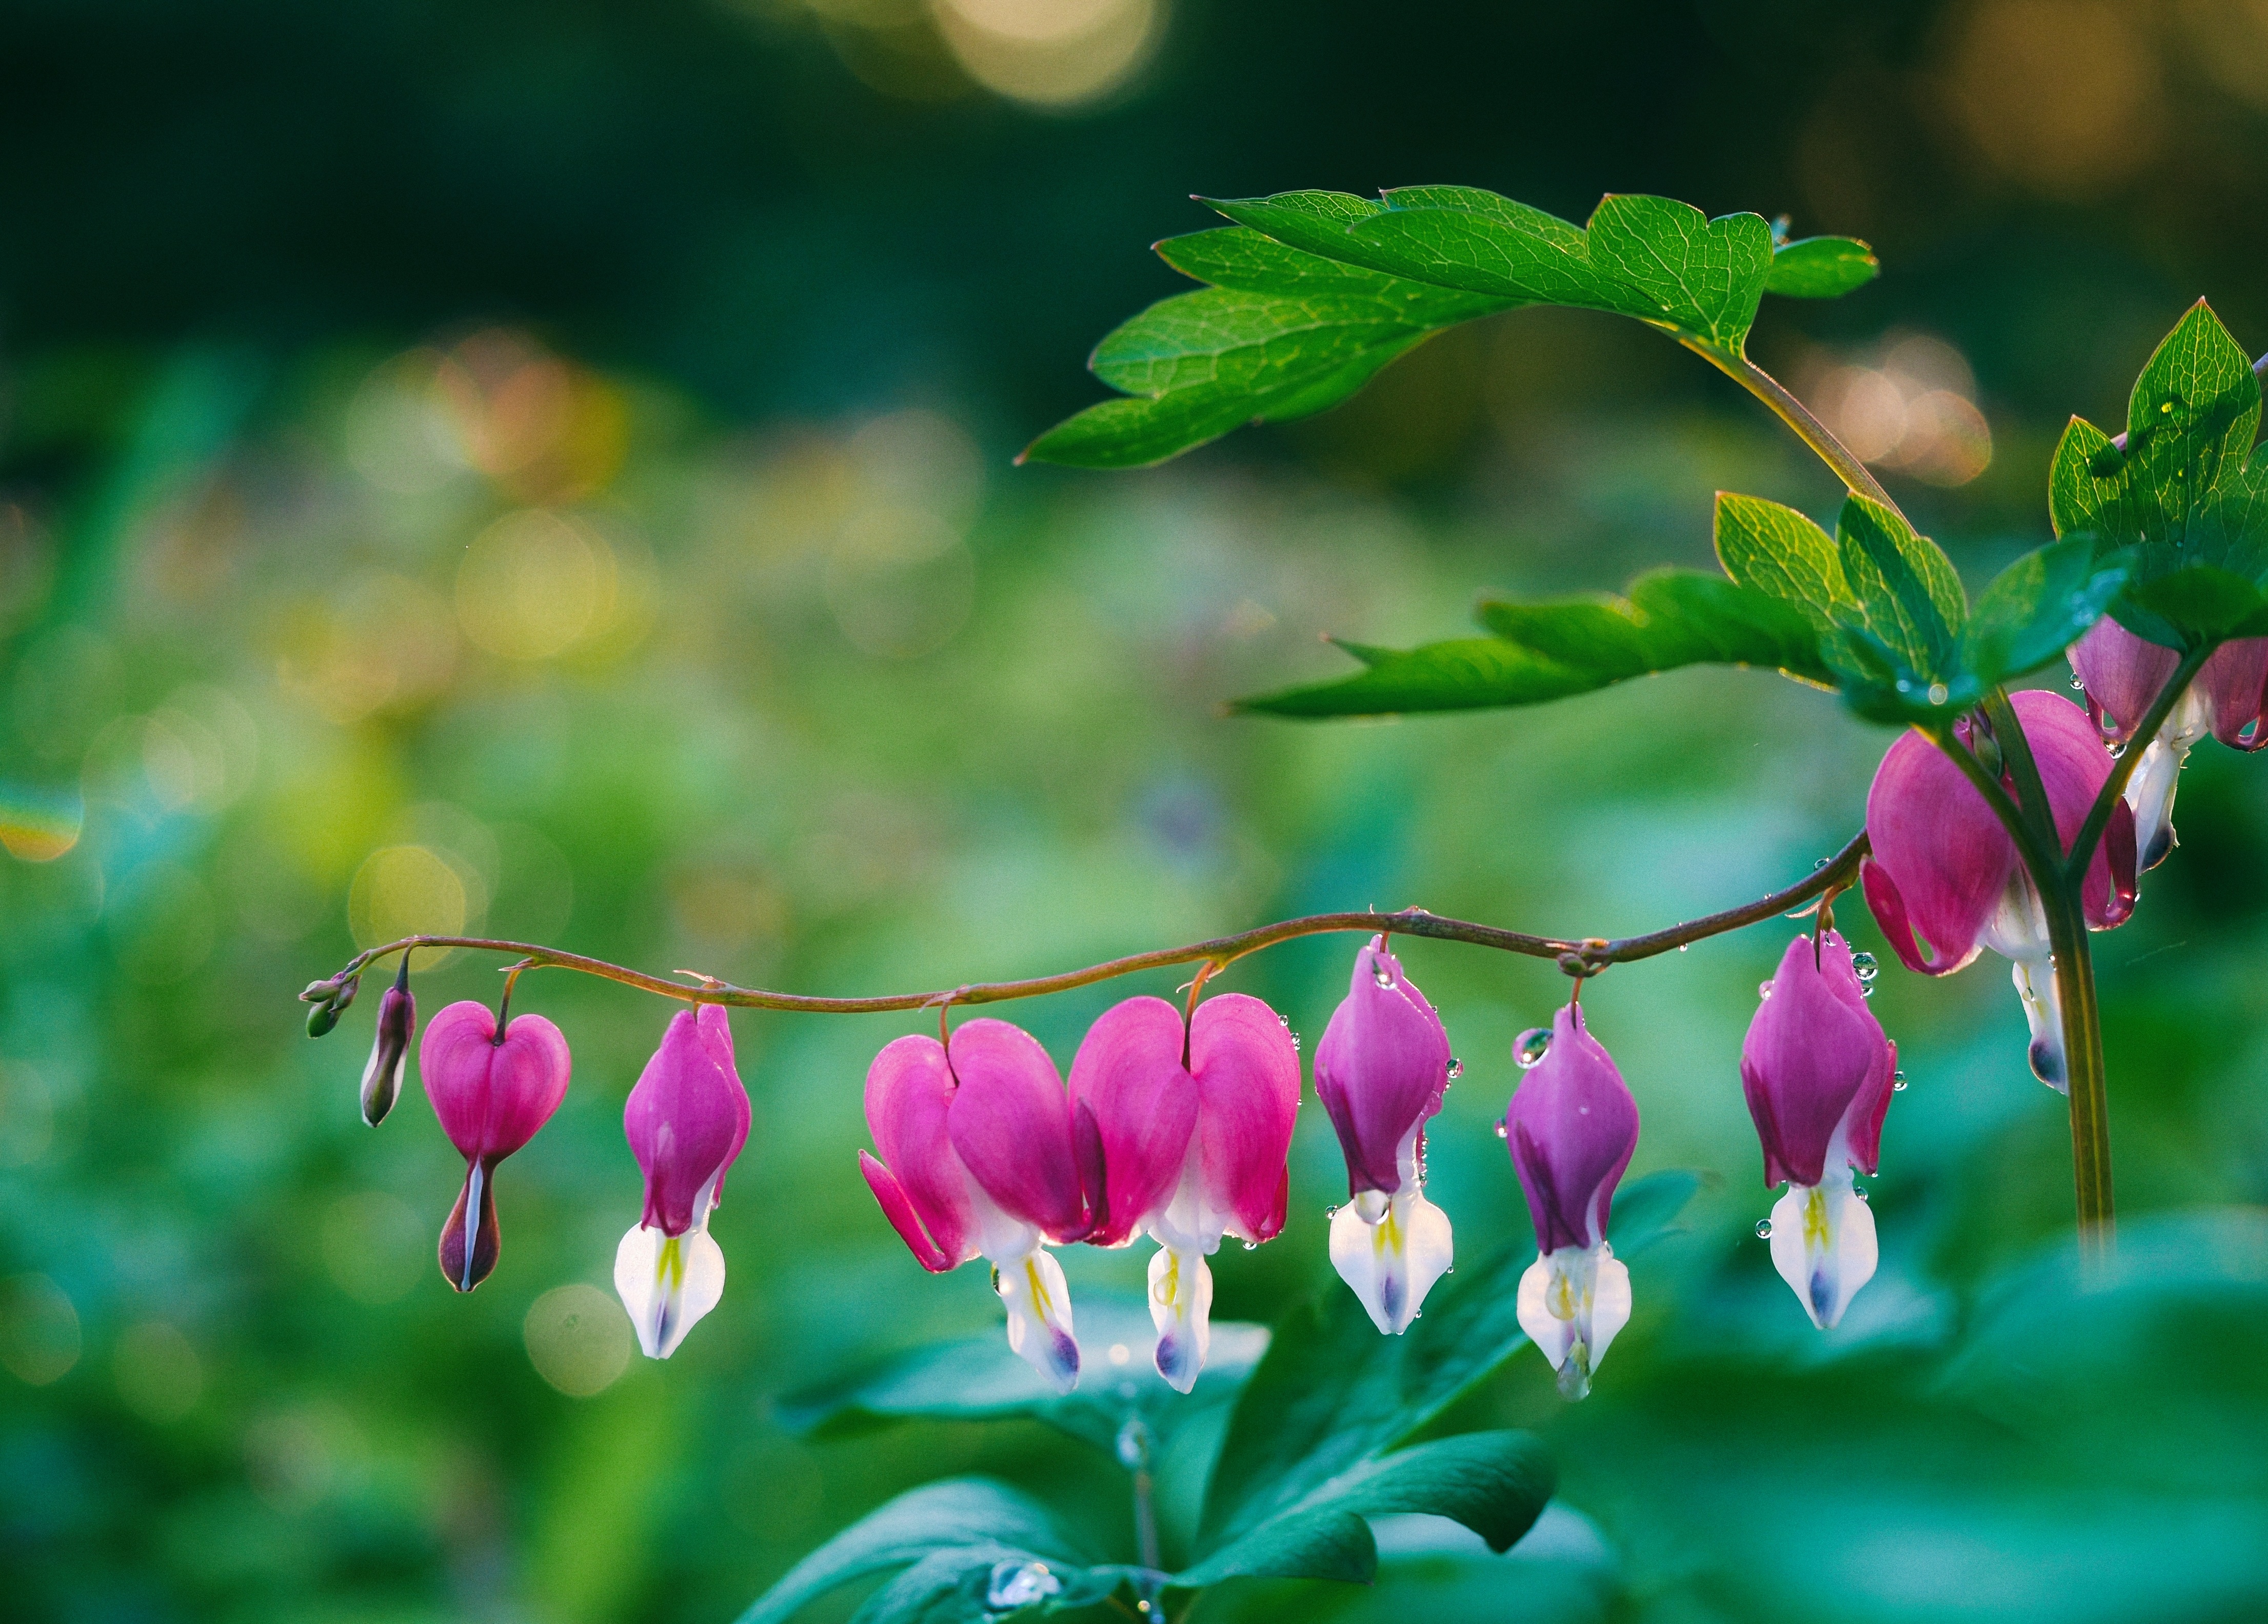
nature, blossom, plant, leaf, flower, petal, green, botany, flora, wildflower, shrub, macro photography, flowering plant, plant stem, land plant